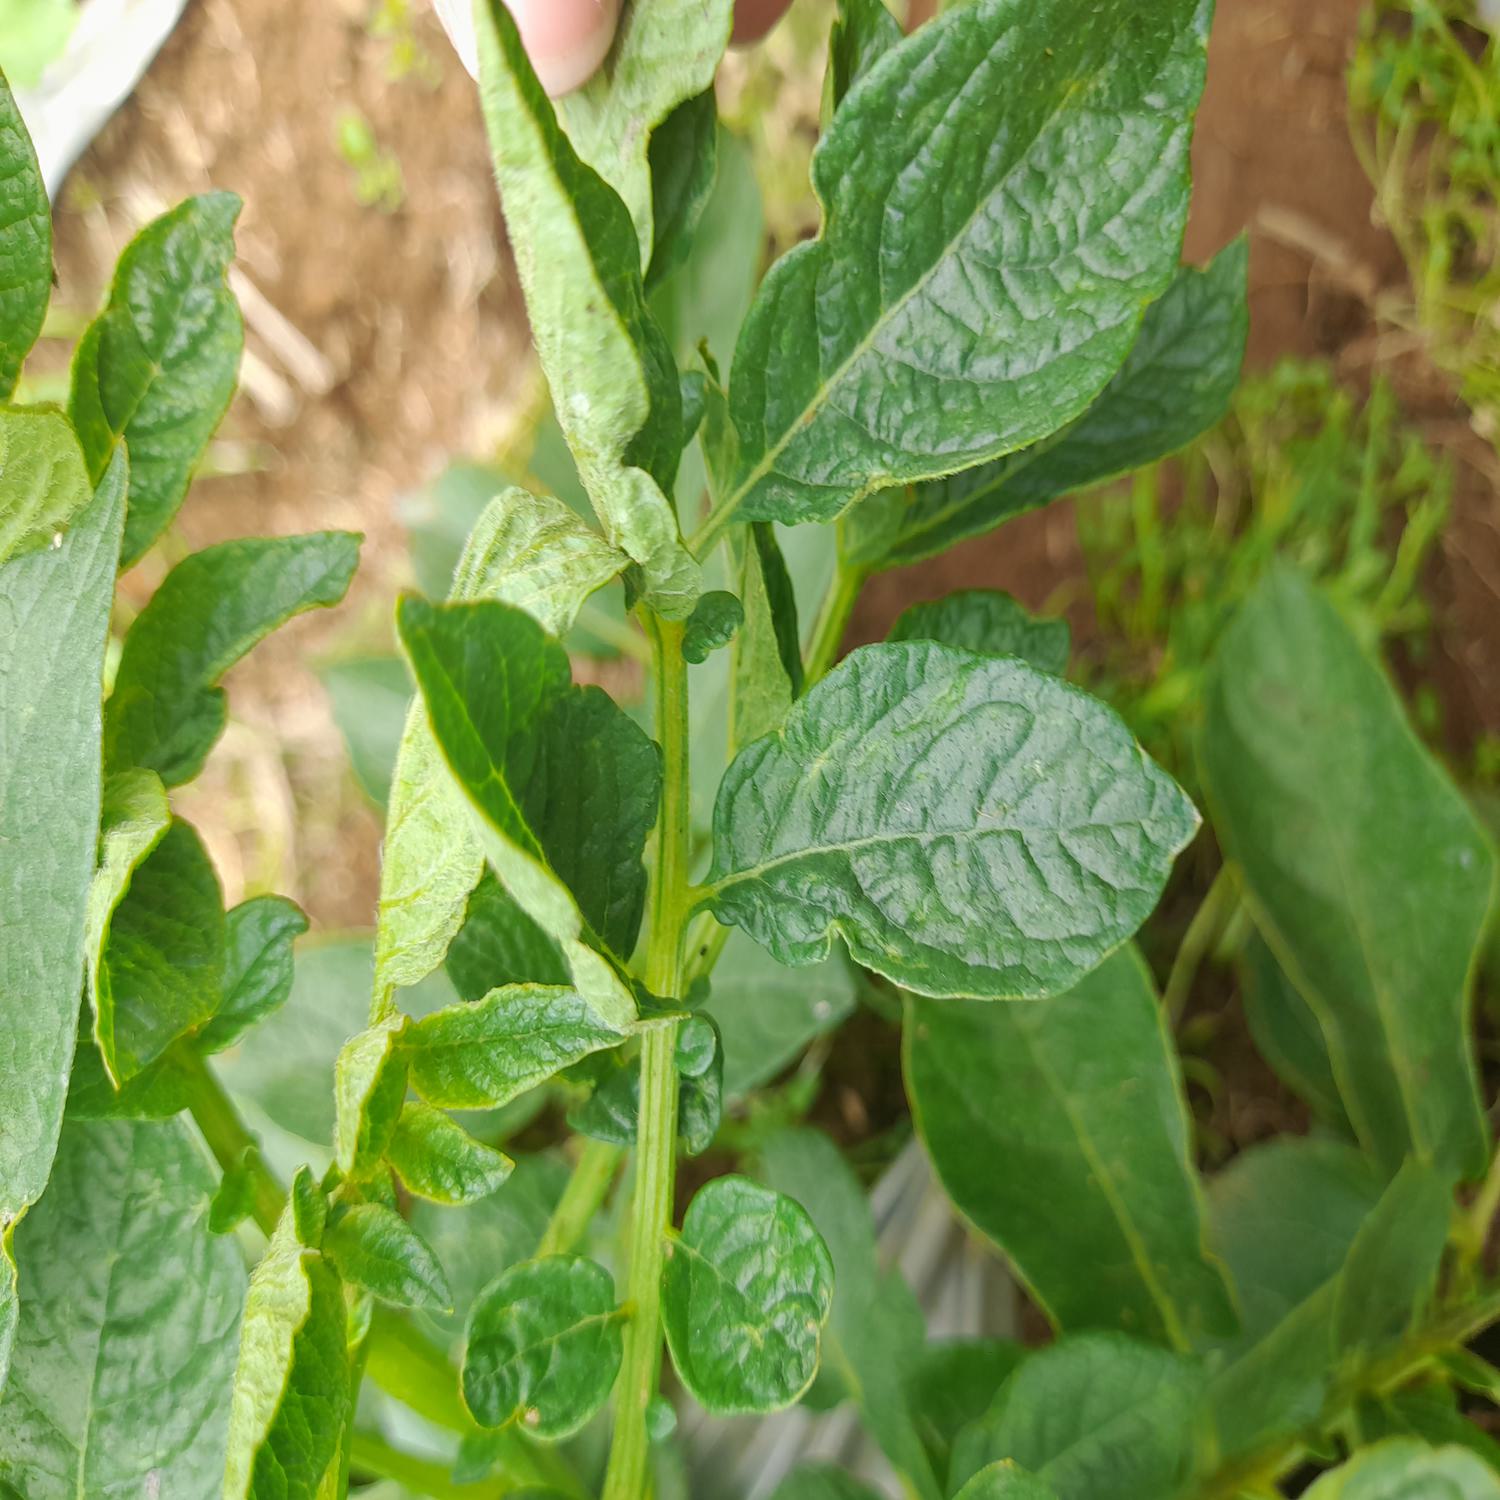
Etiqueta: Virus